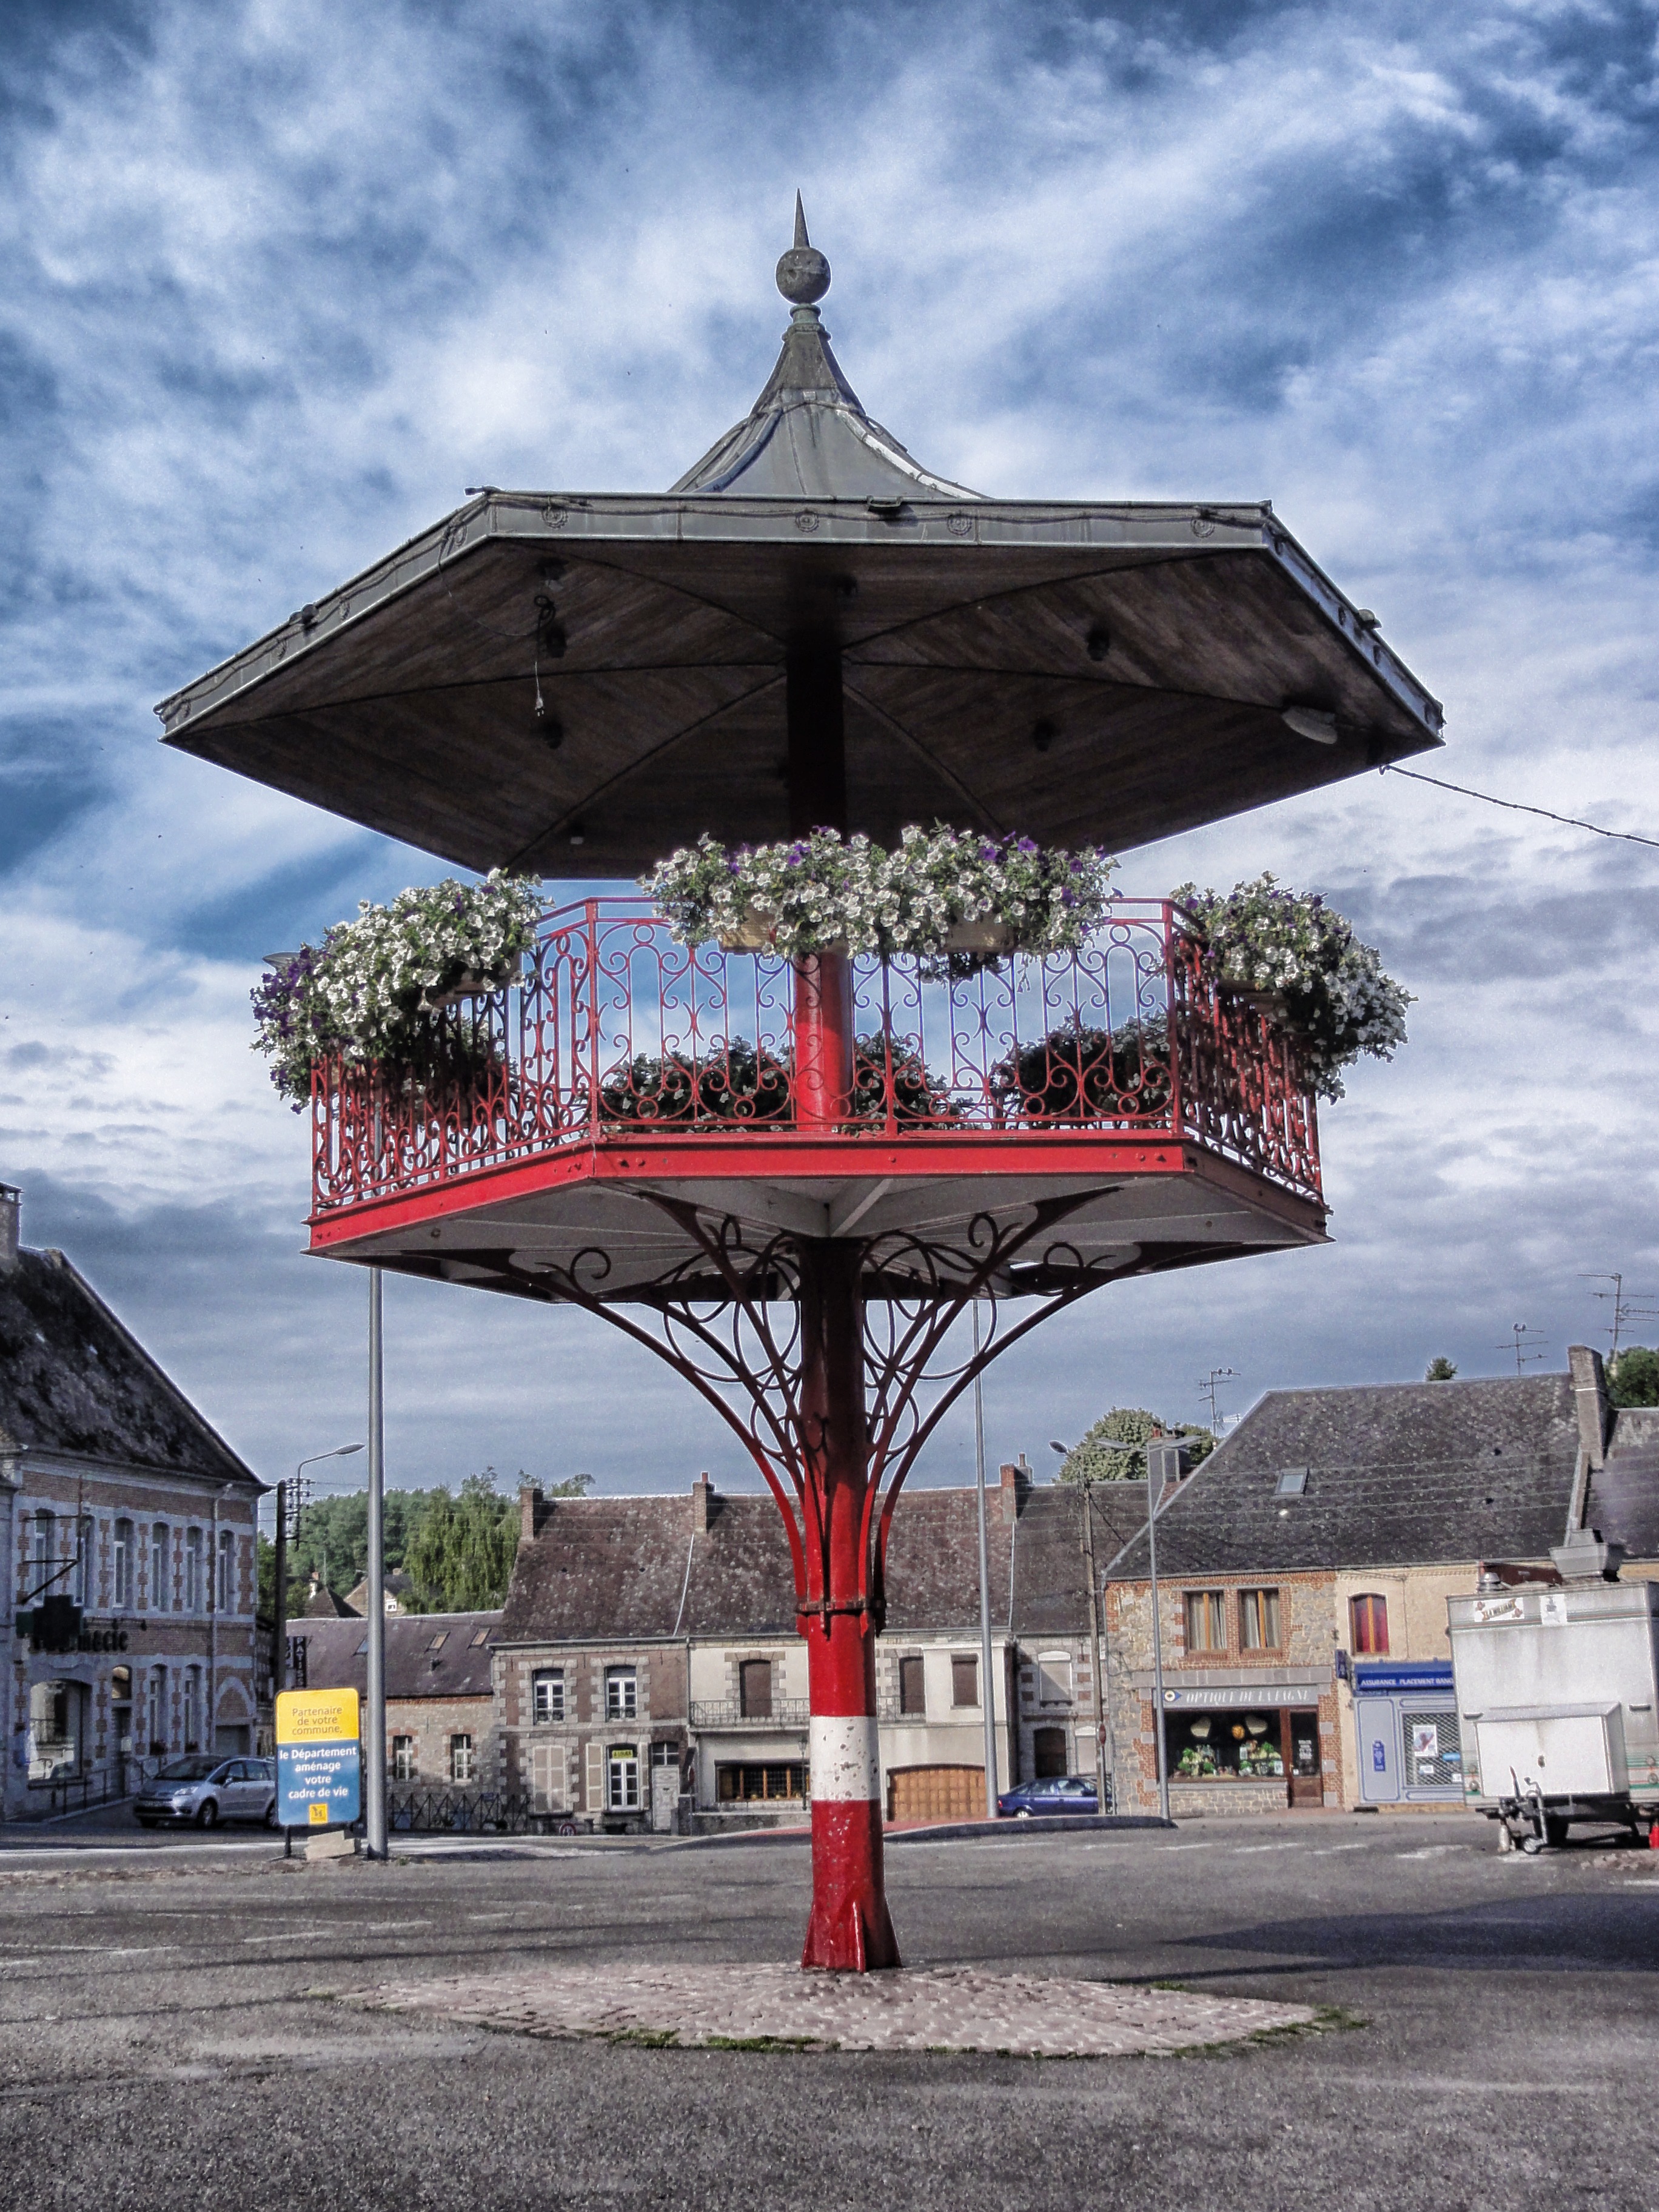
tree, architecture, structure, sky, road, town, city, village, france, tower, plaza, landmark, street light, lighting, flowers, outside, clouds, buildings, urban area, human settlement, trelon